Ivan Standl

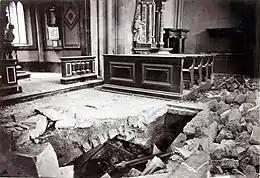
As a part of a series documenting the destruction caused by the 1880 Zagreb earthquake, Standl photographed the damaged interior of the Zagreb Cathedral.

Ivan Standl was of Czech descent and was born in Prague in 1832. It is not known for certain when he moved to Zagreb, but the first record of his activities there dates from 1864, when he won the first prize at the Business Fair. His works also appeared and won prizes at international exhibitions in Moscow (1872), London (1874), Trieste (1882) and Budapest (1885).